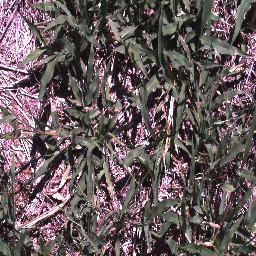
Label: negative